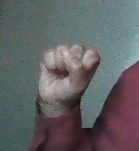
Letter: saad